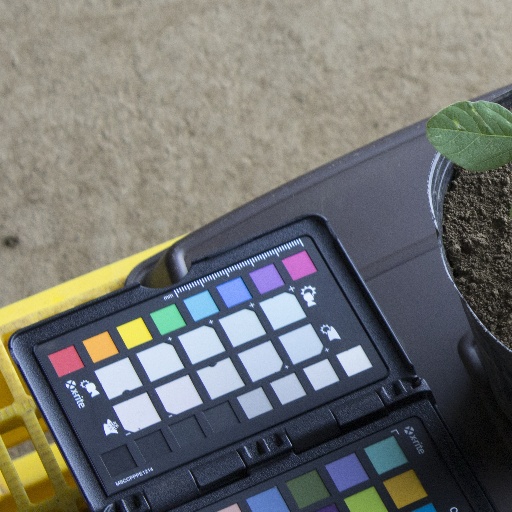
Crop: soybean